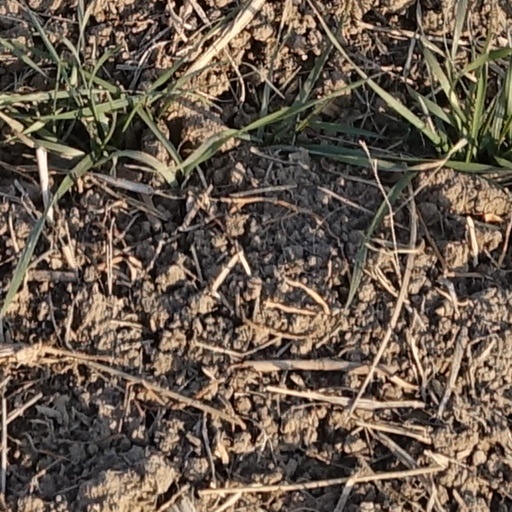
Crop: wheat